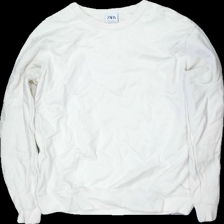
View: front
Type: Sweater
Category: Ladies
Brand: Zara
Colors: White
Material: 100% bomull
Cut: C-collar
Season: All
Stains: Minor
Damage: smuts fläckar
Damage location: middle center
Damage 2: lös tråd
Damage 2 location: bottom right
Price range: <50
Recommended usage: Export
Description: sweater